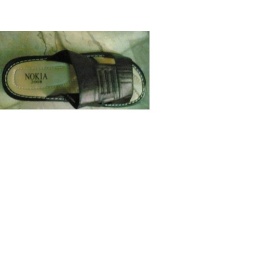
Nokia enters the shoe market in Lahore